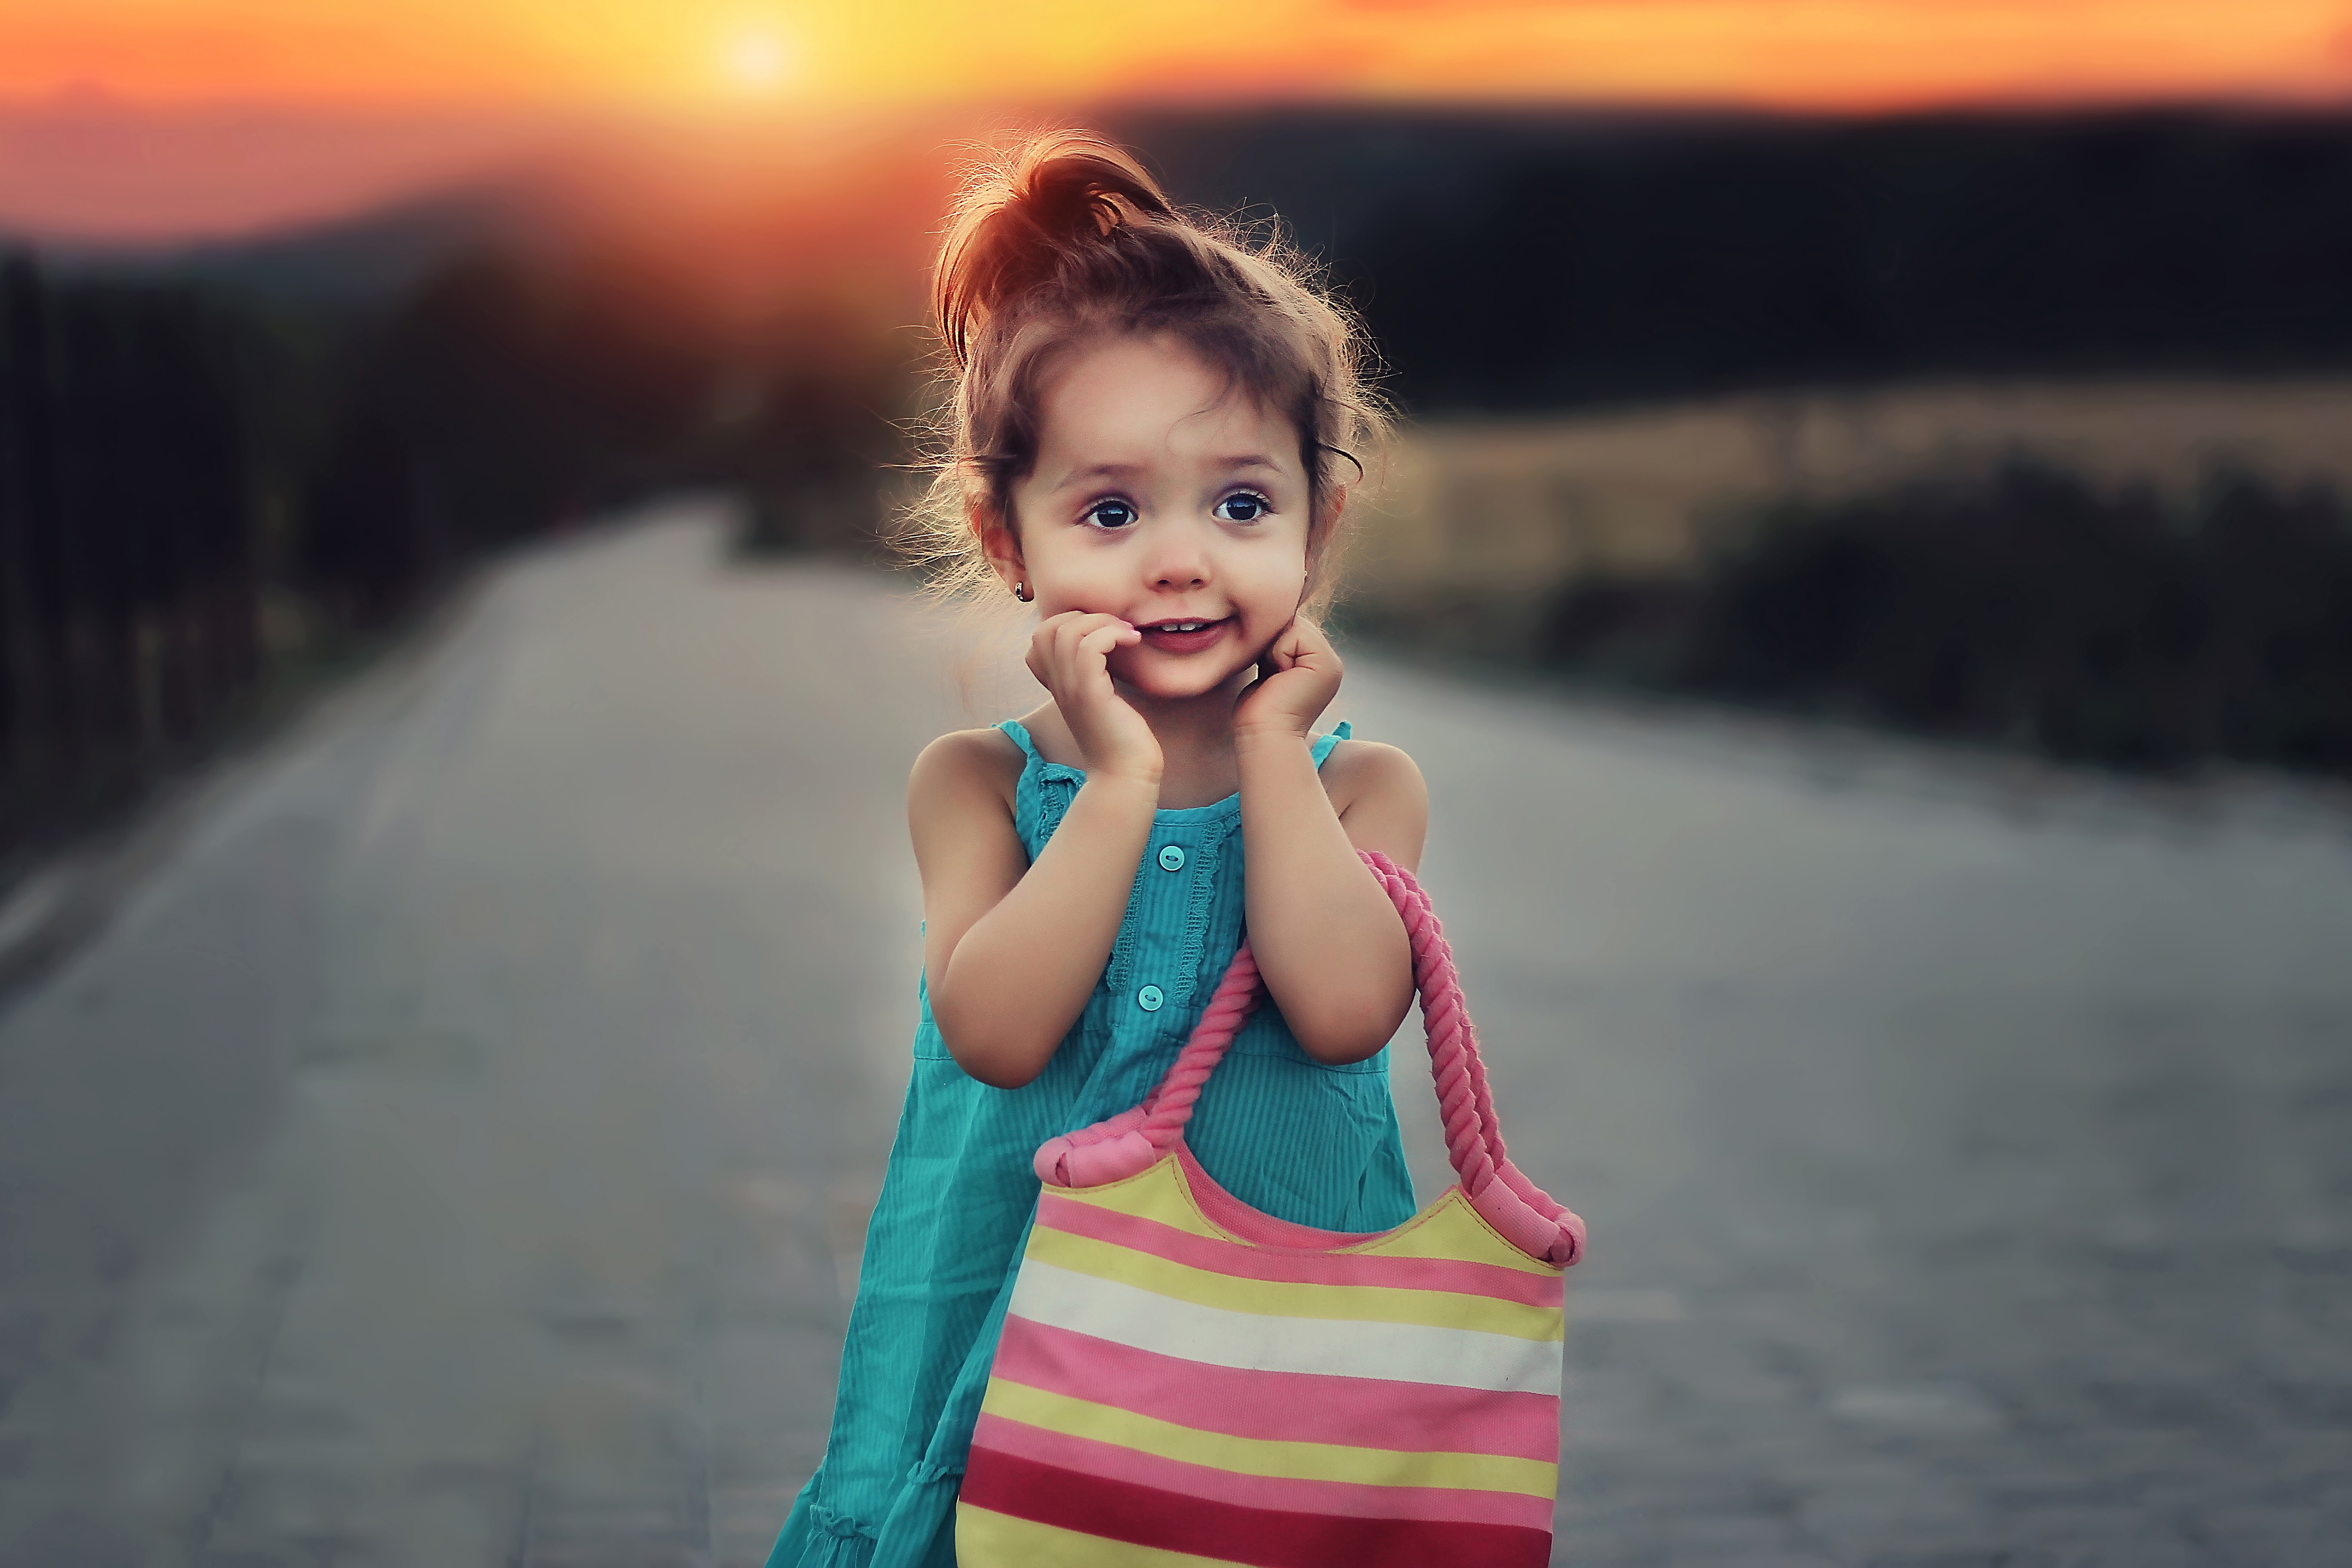
face, child, photograph, skin, sky, beauty, pink, light, nose, fun, yellow, smile, toddler, sunlight, eye, summer, vacation, happy, lip, photography, cloud, child model, dress, leisure, iris, flash photography, portrait photography, gesture, play